Madhu Kaithapram

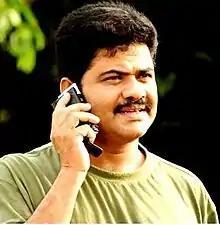

Madhu Kaithapram was an Indian film director who worked primarily in the Malayalam film industry based in Kerala. He made his directorial debut with the feature film "Ekantham" in 2006 that won him the National Film Award for the best debutant director and followed it up with the critically acclaimed "Madhya Venal" (2009) and the family-drama "Orma Mathram" (2011). His last venture "Velli Velichathil" was released on 19 September 2014. He died on 29 December 2014. He was under treatment for diabetes.